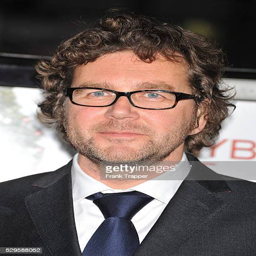
film director arrives at the premiere of held